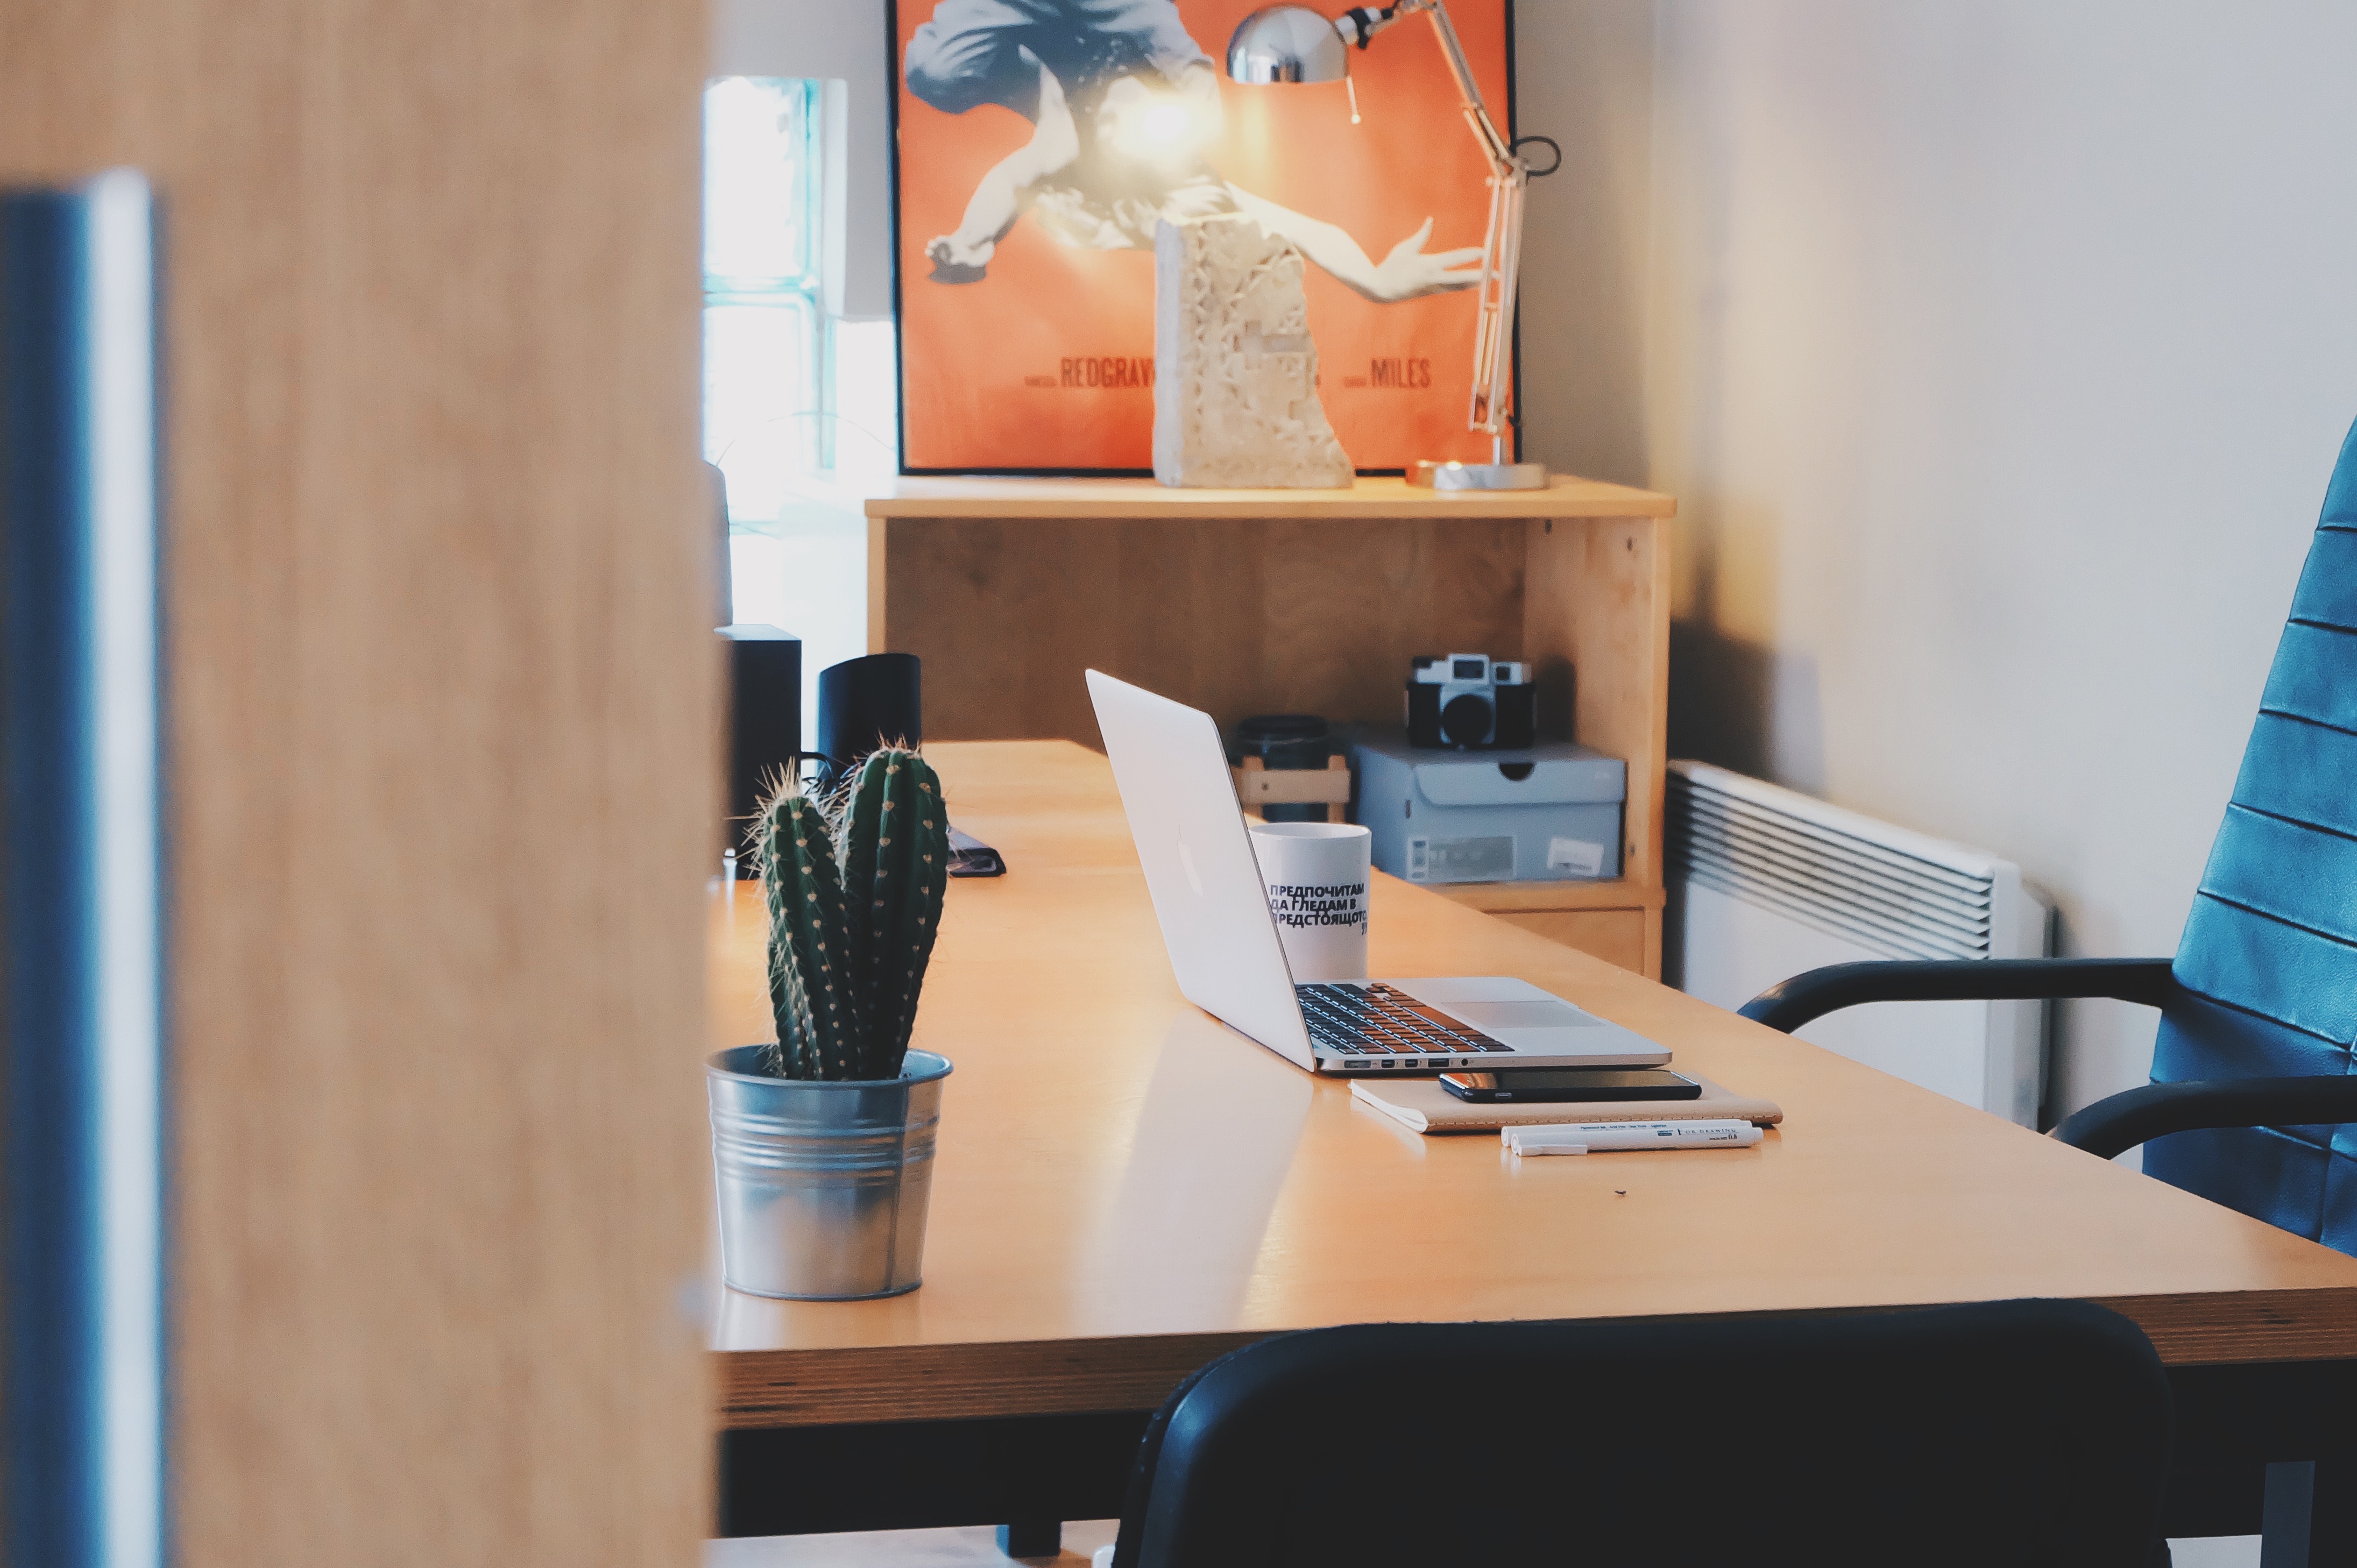
laptop, desk, computer, work, table, open, chair, office, business, furniture, room, door, interior design, art, study, design, through, glimpse, workroom